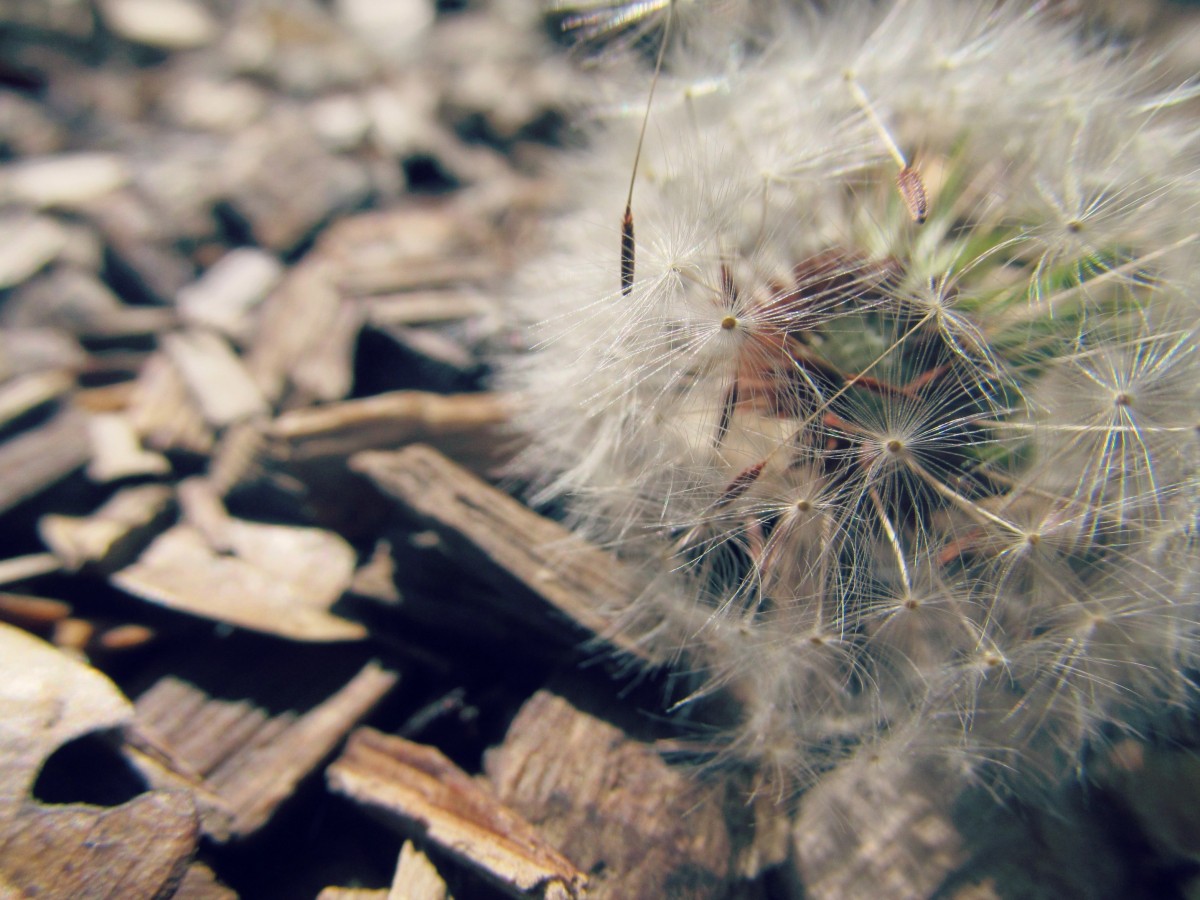
Tags: cactus, leaf, flower, botany, flora, fauna, close up, macro photography, flowering plant, grass family, plant stem, land plant